History of nicotine marketing

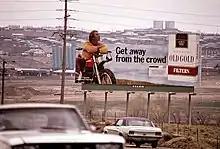
Billboard in Denver promoting Old Gold cigarettes (May 1972)

The period after nicotine advertising restrictions were brought in is characterised by ingenious circumvention of progressively stricter regulations. The industry continued to dispute medical research: denying, for instance, that nicotine was addictive, while deliberately spiking their cigarettes with additional nicotine to make them more addictive.